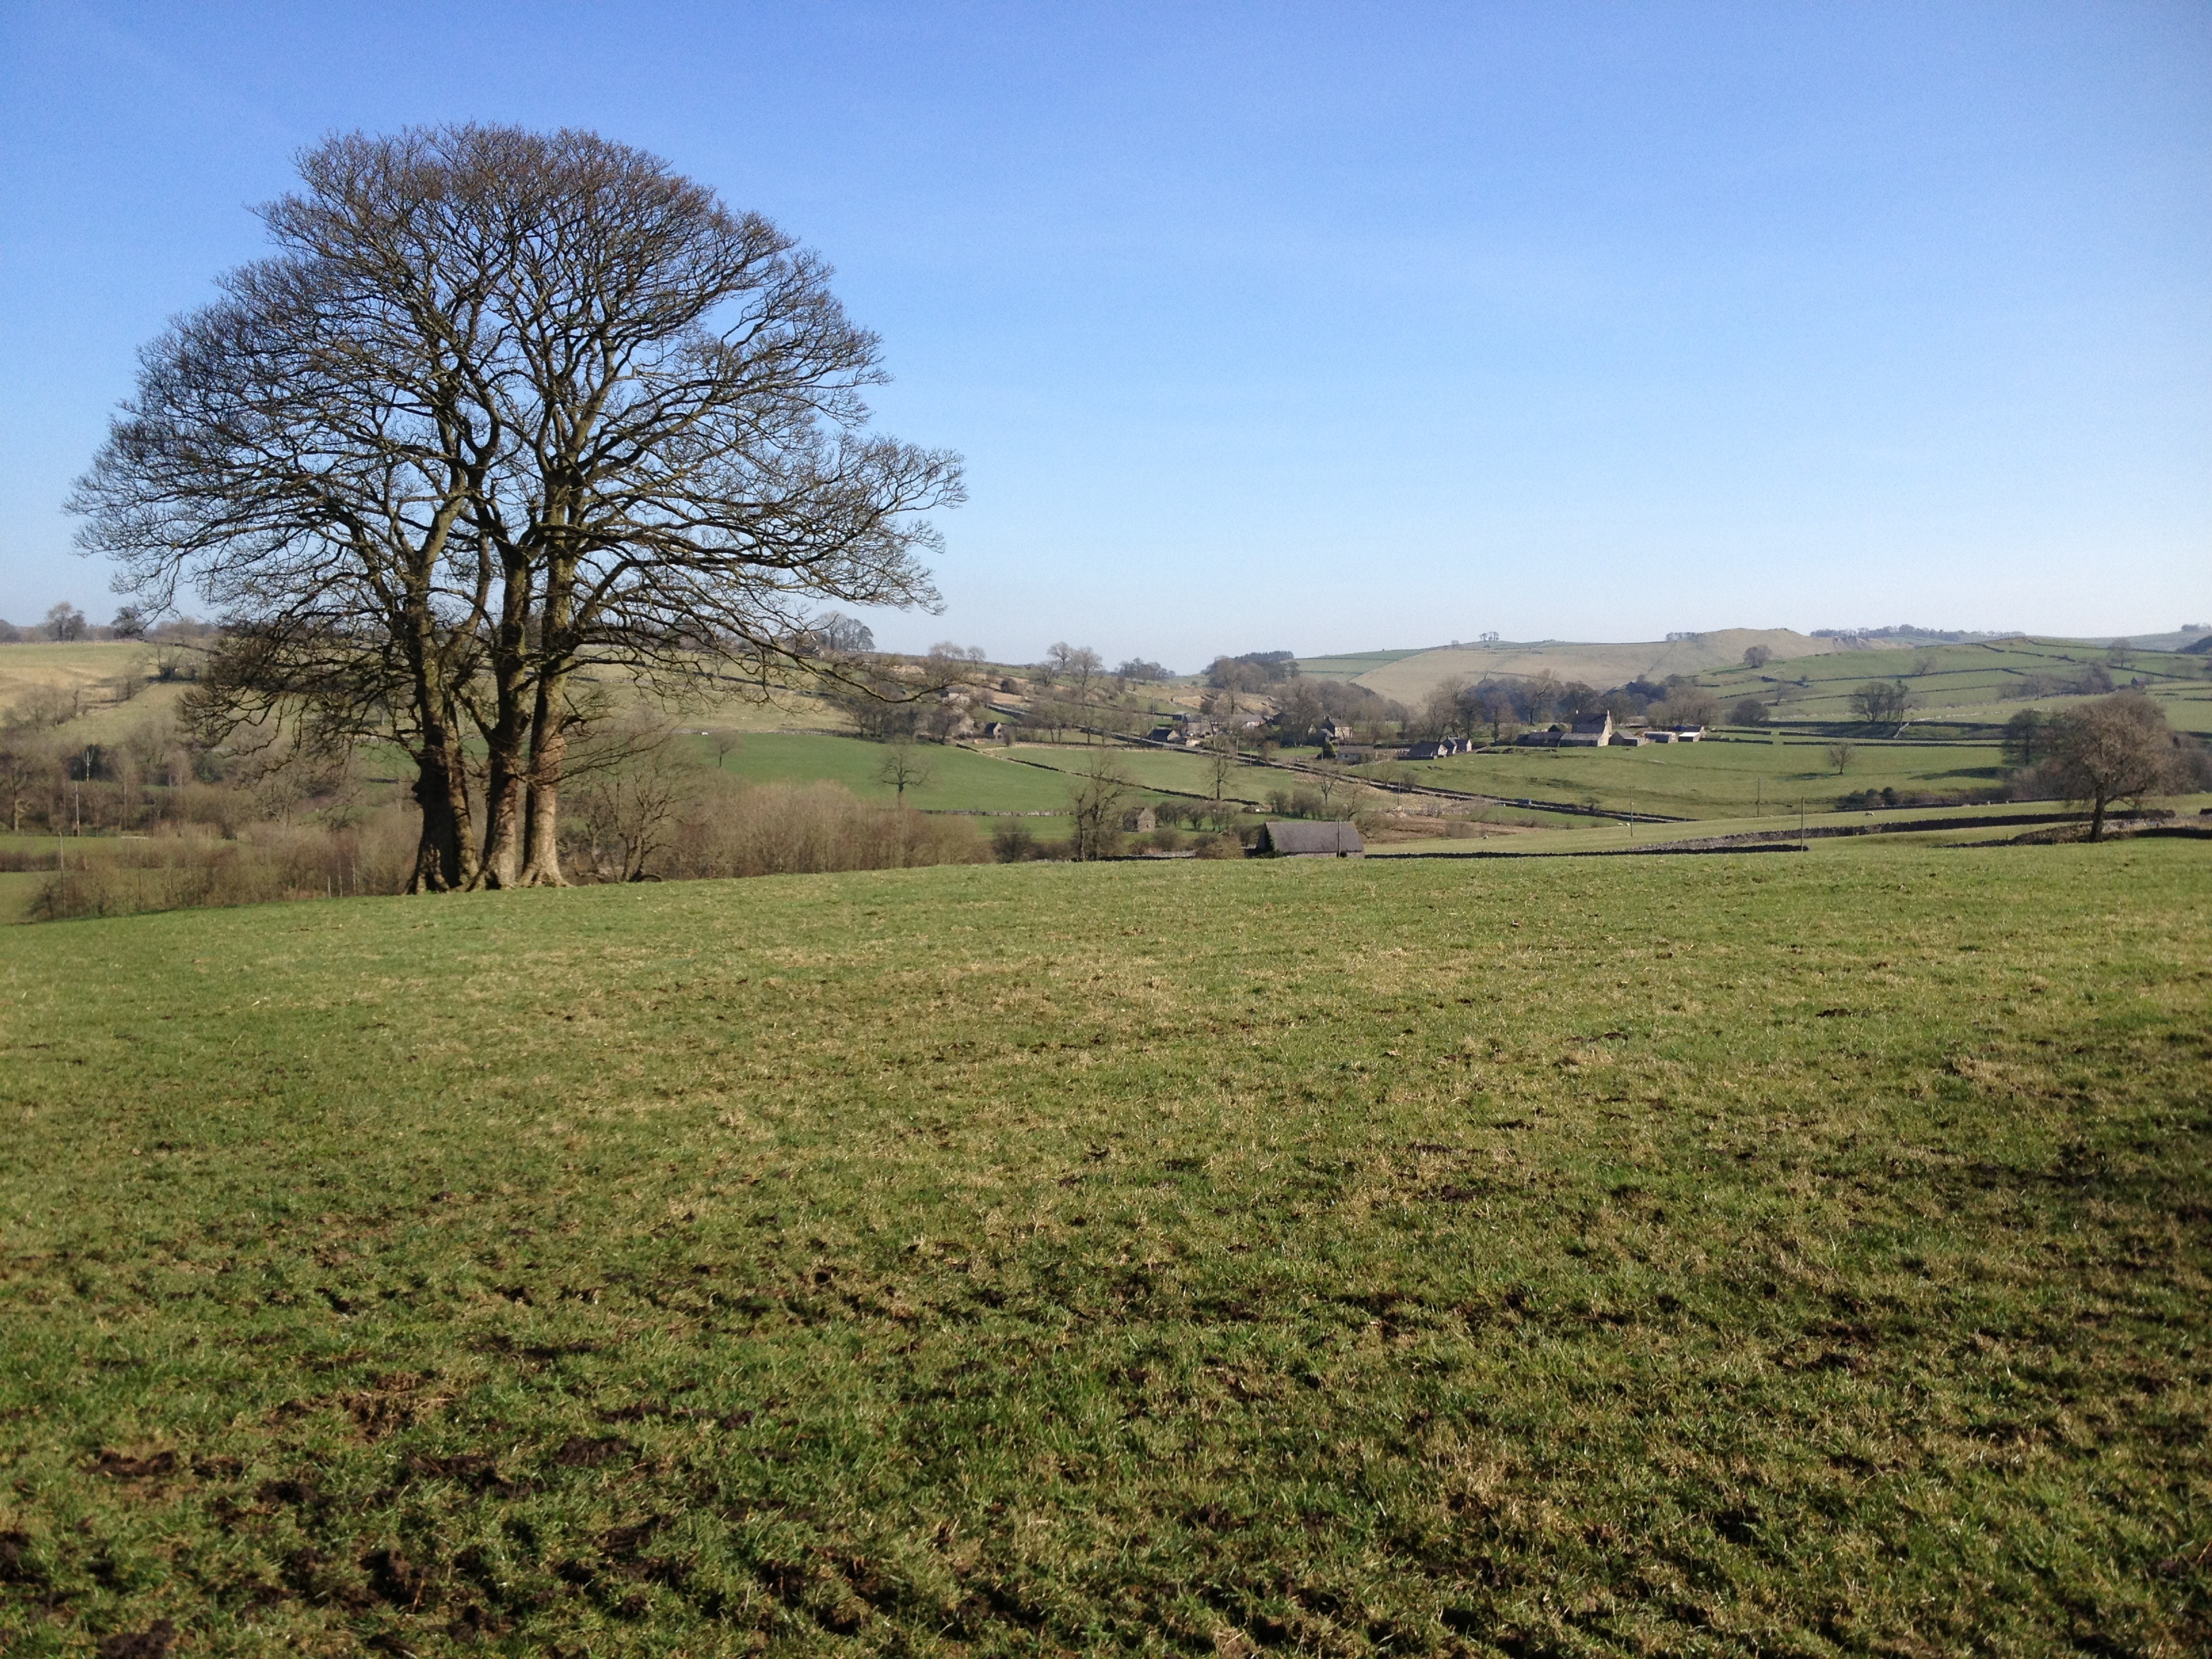
landscape, tree, nature, grass, outdoor, wilderness, plant, field, farm, meadow, prairie, countryside, hill, view, land, country, wild, environment, rural, scenic, pasture, natural, scenery, soil, agriculture, plain, grassland, wetland, plantation, plateau, ecosystem, rural area, natural environment, grass family, woody plant, land lot